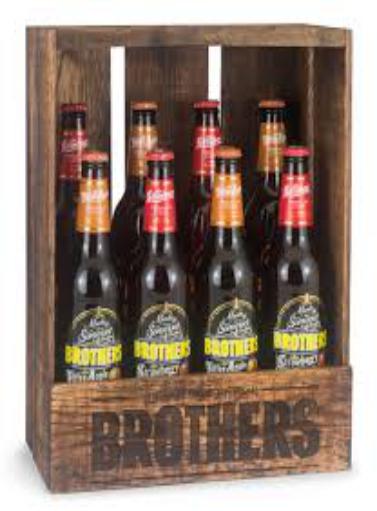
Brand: Brothers Cider
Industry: Food